Johnson County, Tennessee

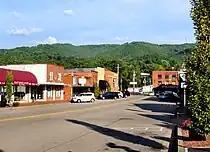
Mountain City

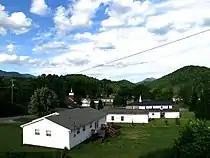
Butler

Johnson County is a long-term Republican stronghold and is located within Tennessee's 1st congressional district, which has not been represented by a Democrat since 1881. Johnson County has never been carried by a Democratic presidential nominee. Since a Republican Party presidential nominee first appeared on the ballot in Tennessee in 1868, there has only been one occasion when Johnson County's voters didn't vote for the official Republican Party candidate, and that was in 1912, when voters voted for the official Bull Moose Progressive Party candidate, Theodore Roosevelt, the former Republican president of the United States from 1901 to 1909. Johnson County's voters chose Roosevelt in 1912 rather than the man who was then the incumbent Republican president of the United States, William Howard Taft (president of the United States from 1909 to 1913).